1951 Baden-Württemberg referendum

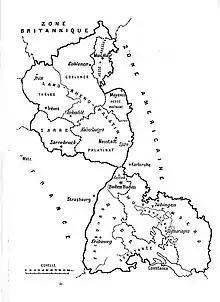
The French occupation zone in 1945–46.

While France was not granted an occupation zone at the Yalta Conference in February 1945, Charles de Gaulle later successfully convinced the Allied leaders to allocate an area for French occupation. This comprised territory that had previously been part of the British and American zones. The French acquired the Saarland, the Palatinate, and territories on the left bank of the Rhine up to Remagen from the British zone, while the Americans ceded Baden south of Baden-Baden, some districts in the south of Württemberg, the Lindau district in Bavaria, and four districts in Hesse east of the Rhine. The border between the American and French occupation zones in Baden and Württemberg was based on a map drawn by Dwight D. Eisenhower on 3 May. He recommended that, due to the transport links of the region, the districts of Karlsruhe and Mannheim, as well as the area around the Karlsruhe-Stuttgart-Ulm highway (today the A 8), be assigned to the U.S. zone. Anything south of these regions would fall under French occupation, including large parts of Württemberg and the entirety of the old Province of Hohenzollern. The French government demanded all of Baden, but the American authorities refused to grant further concessions, and the French agreed to Eisenhower's proposal on 29 June. French forces left Stuttgart on 8 July, and the final agreement concerning the occupation zones was signed by the four powers on 26 July.